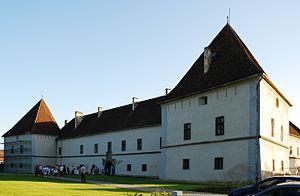
Les Sicules ou Széklers [seklɛr] sont un groupe ethno-linguistique de langue hongroise présent essentiellement en Transylvanie et lié historiquement aux Magyars. Les Sicules habitent originellement le « Pays sicule », région montagneuse située à l'Est de la Transylvanie, sur les județe roumains de Harghita, Covasna et la moitié du Mureș, ainsi qu'un arrondissement de celui d'Alba. Leur capitale historique est Odorheiu Secuiesc, en hongrois Székelyudvarhely.
Harghita est un județ de Roumanie situé dans le Pays sicule en Transylvanie.
La Transylvanie, du latin trans-silvam : « au-delà des forêts » également appelée Ardeal ou Transilvania en roumain, Erdély en hongrois et Siebenbürgen en allemand, est une région du centre-ouest de la Roumanie.